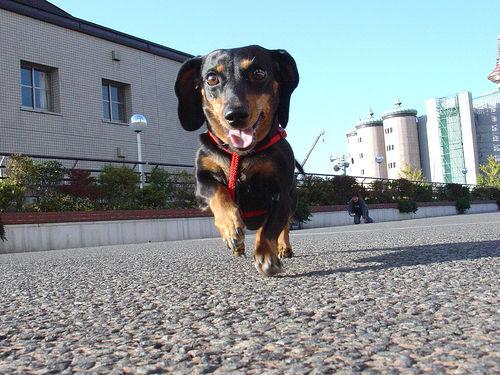
Breed: Dachshund